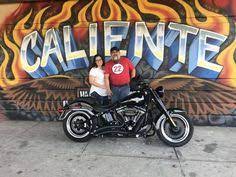
Vehicle type: Motorcycles